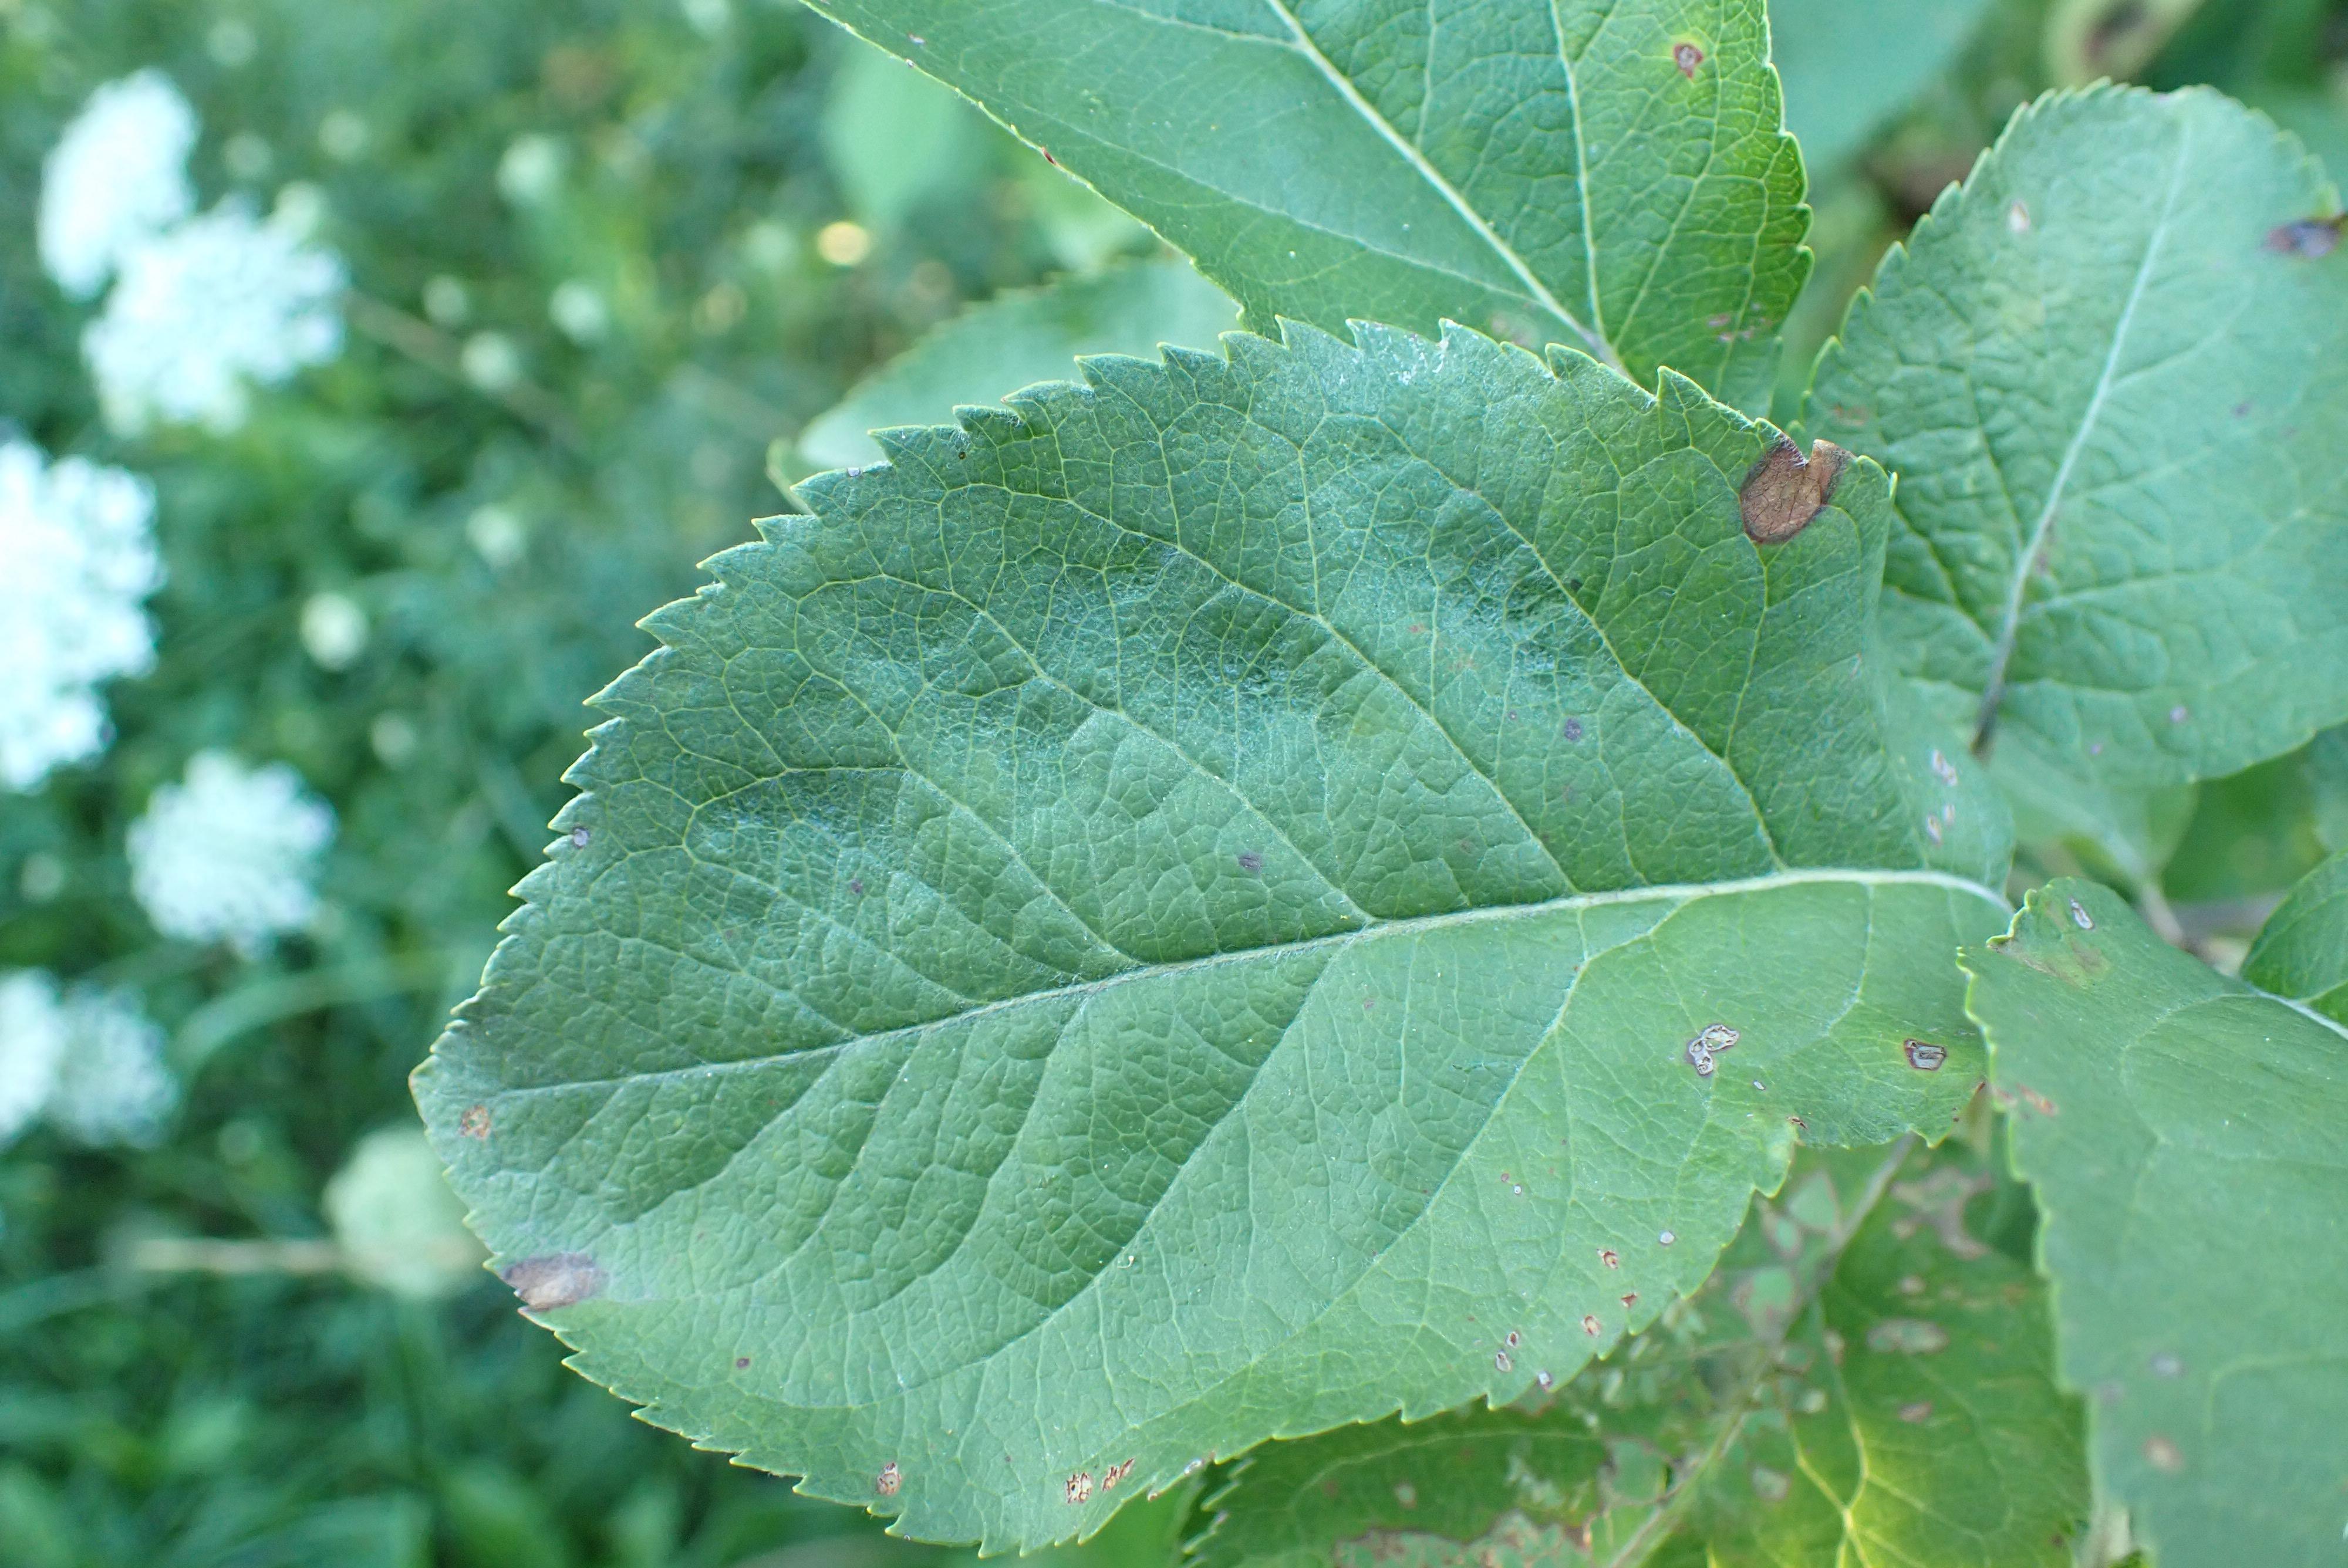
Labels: frog_eye_leaf_spot